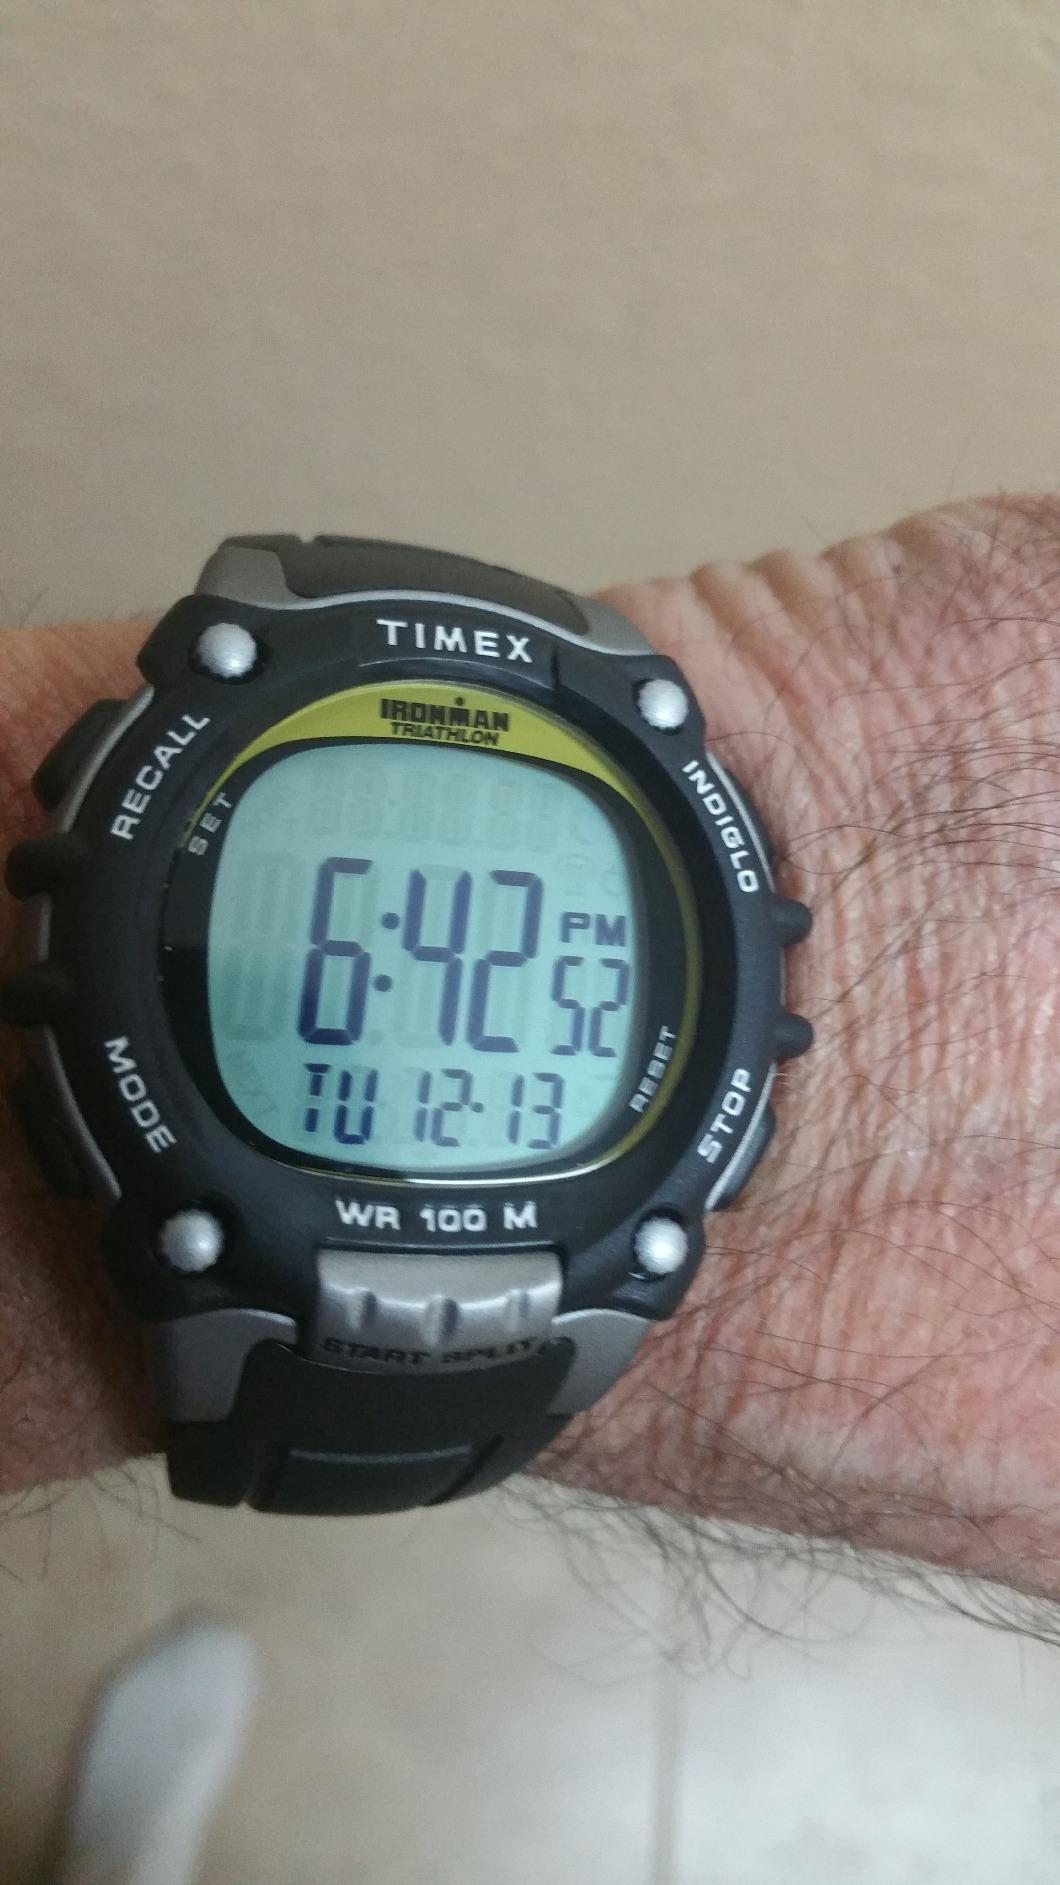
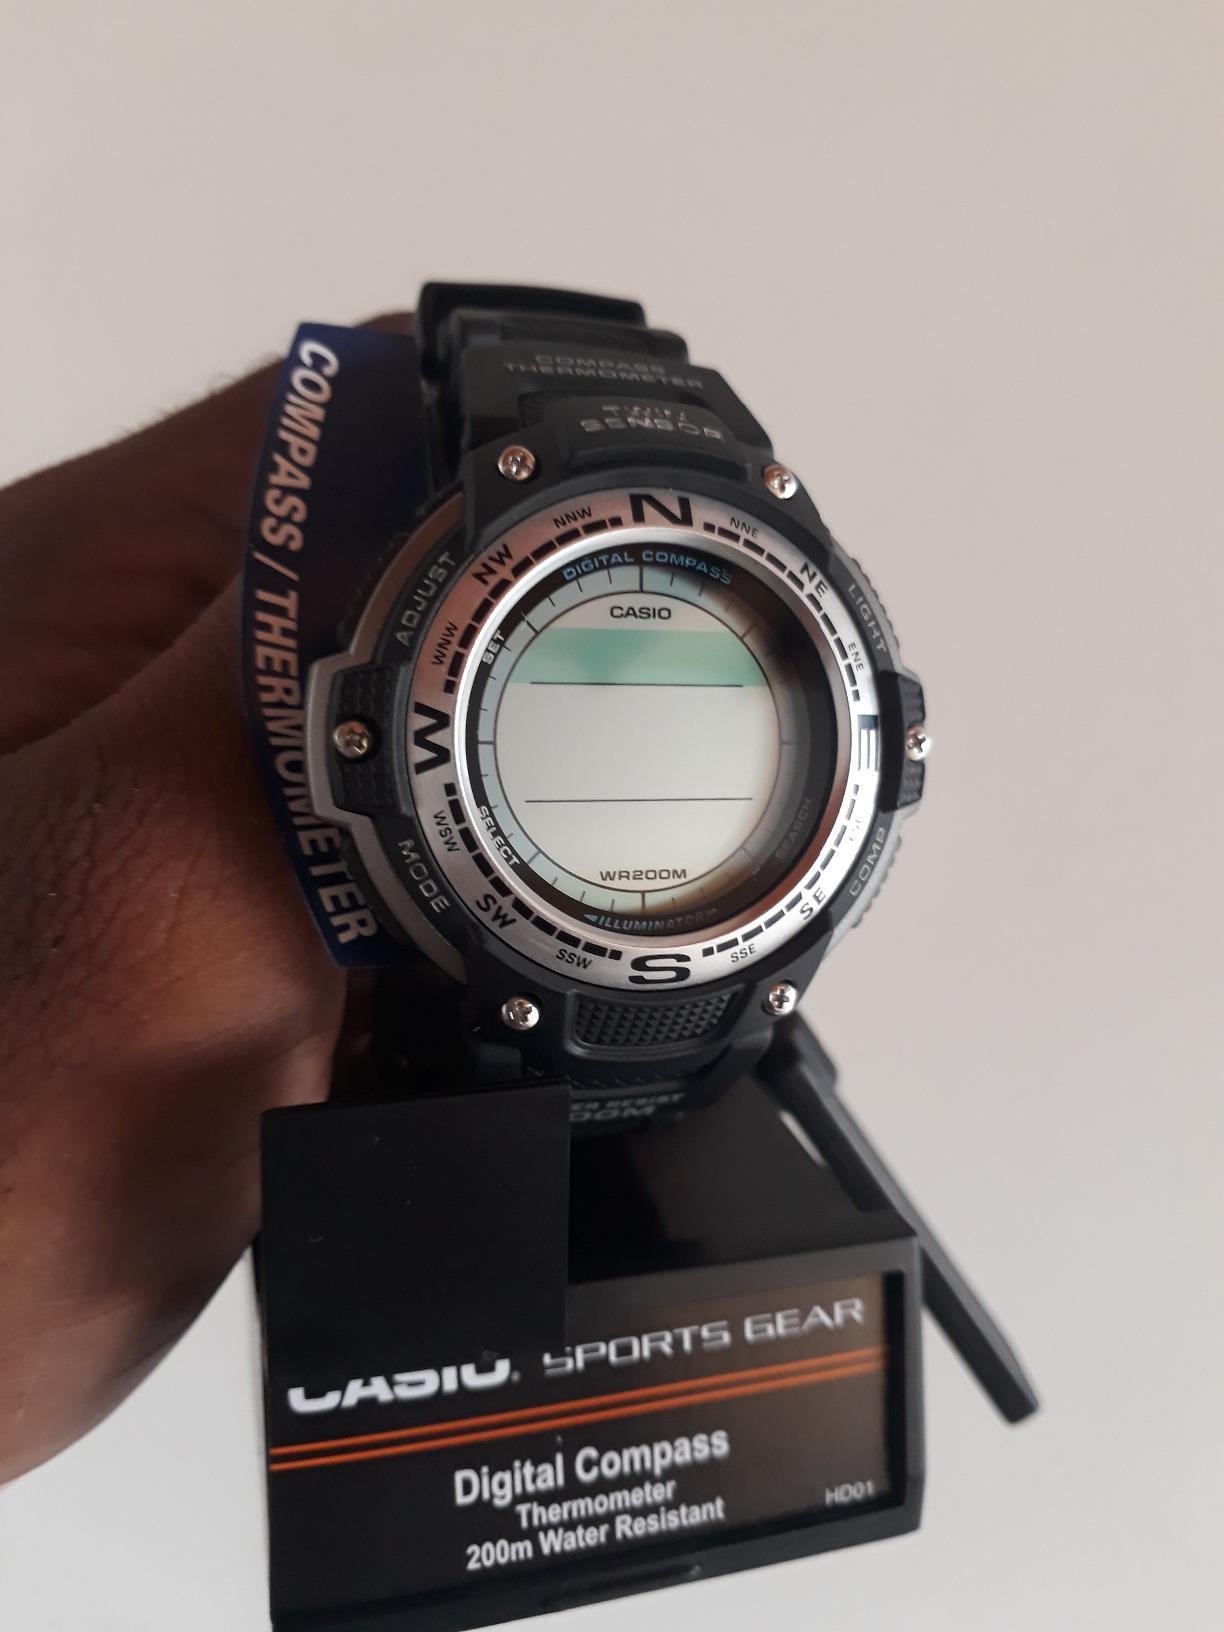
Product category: accessories_watch
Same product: no